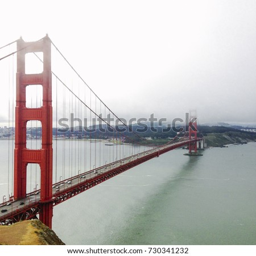
cars drive towards the city .